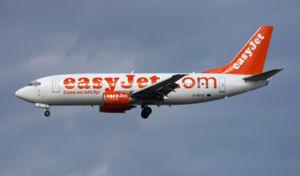
EasyJet est une compagnie aérienne britannique à bas prix. Au 1ᵉʳ juillet 2015, elle est la deuxième compagnie européenne en nombre de passagers transportés après Ryanair.